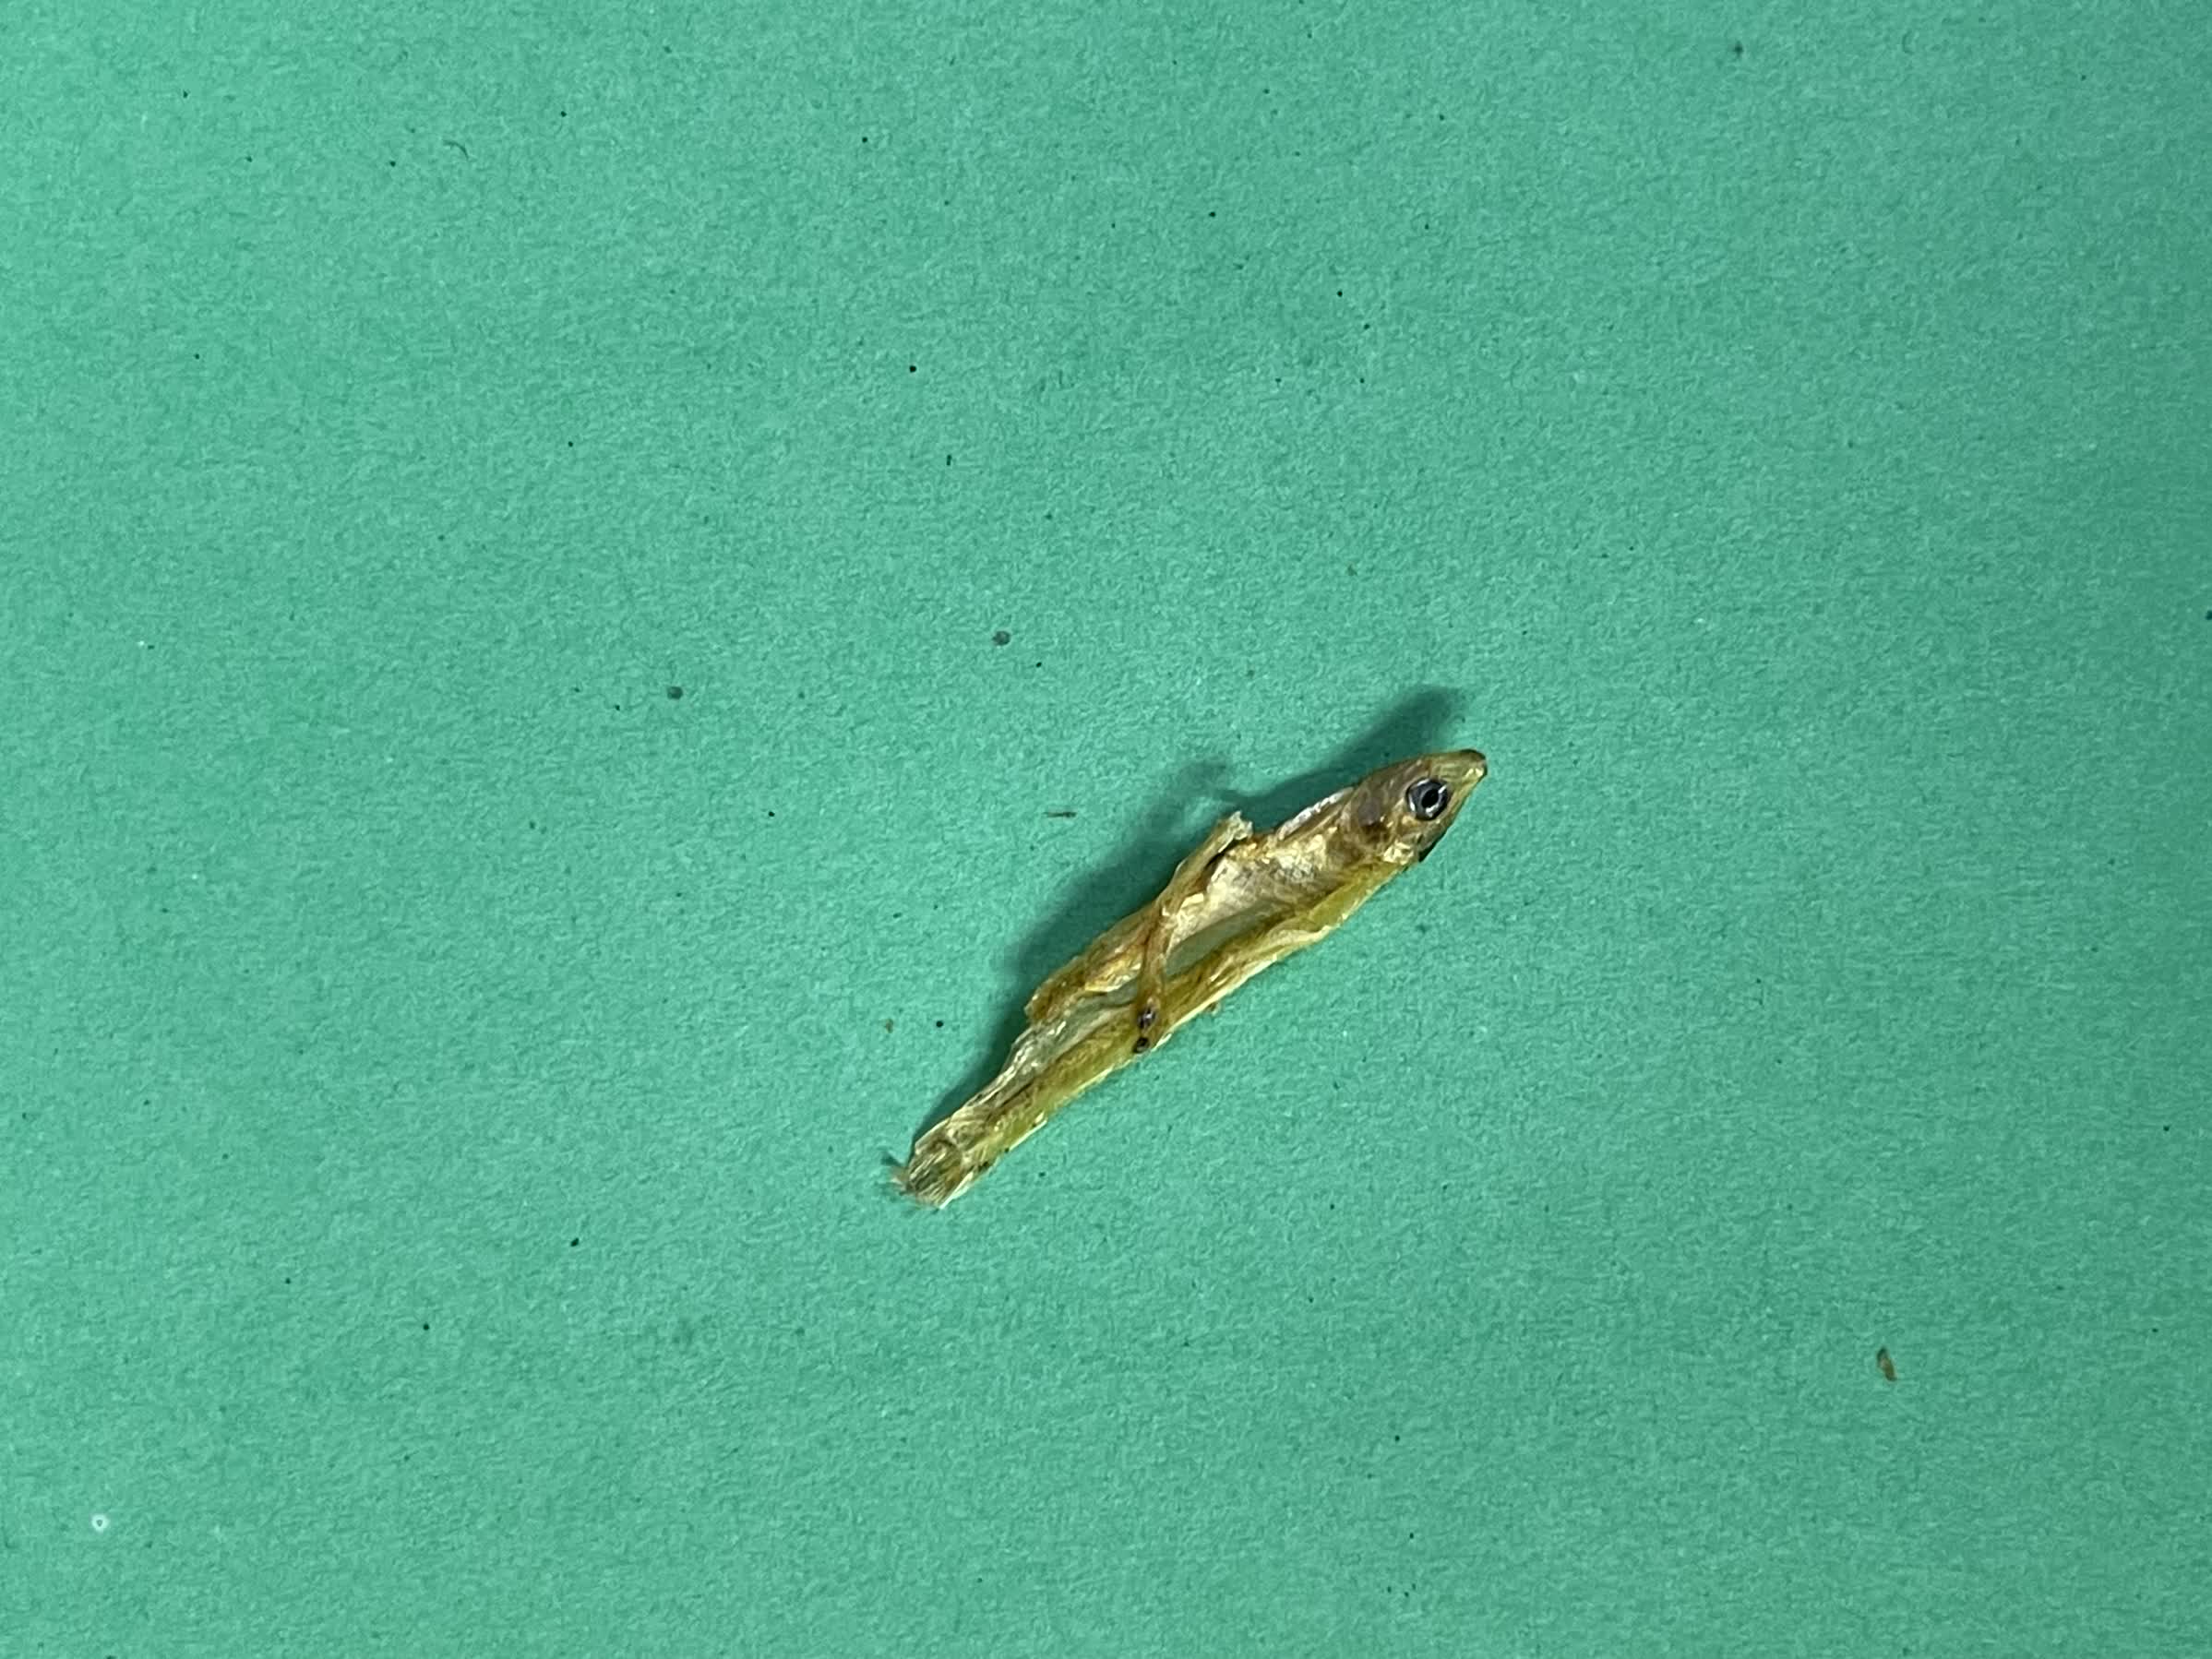
Species: kachki